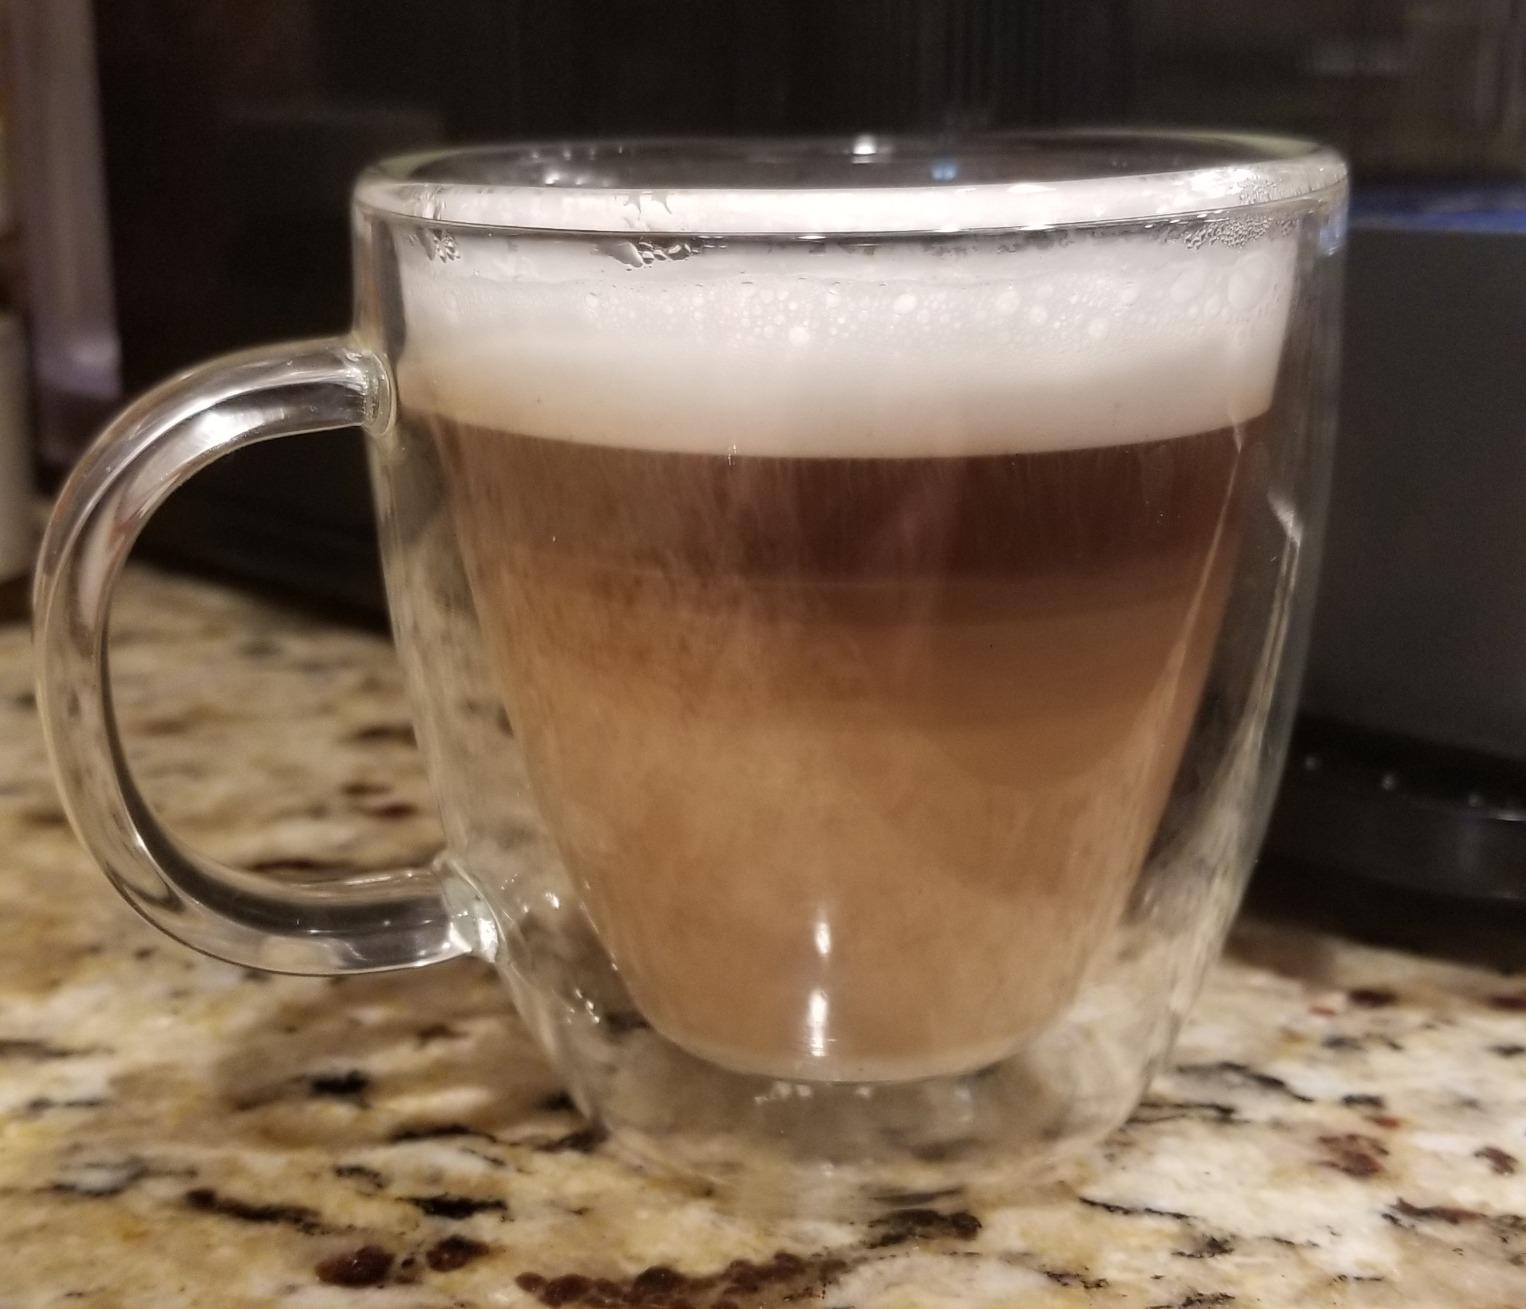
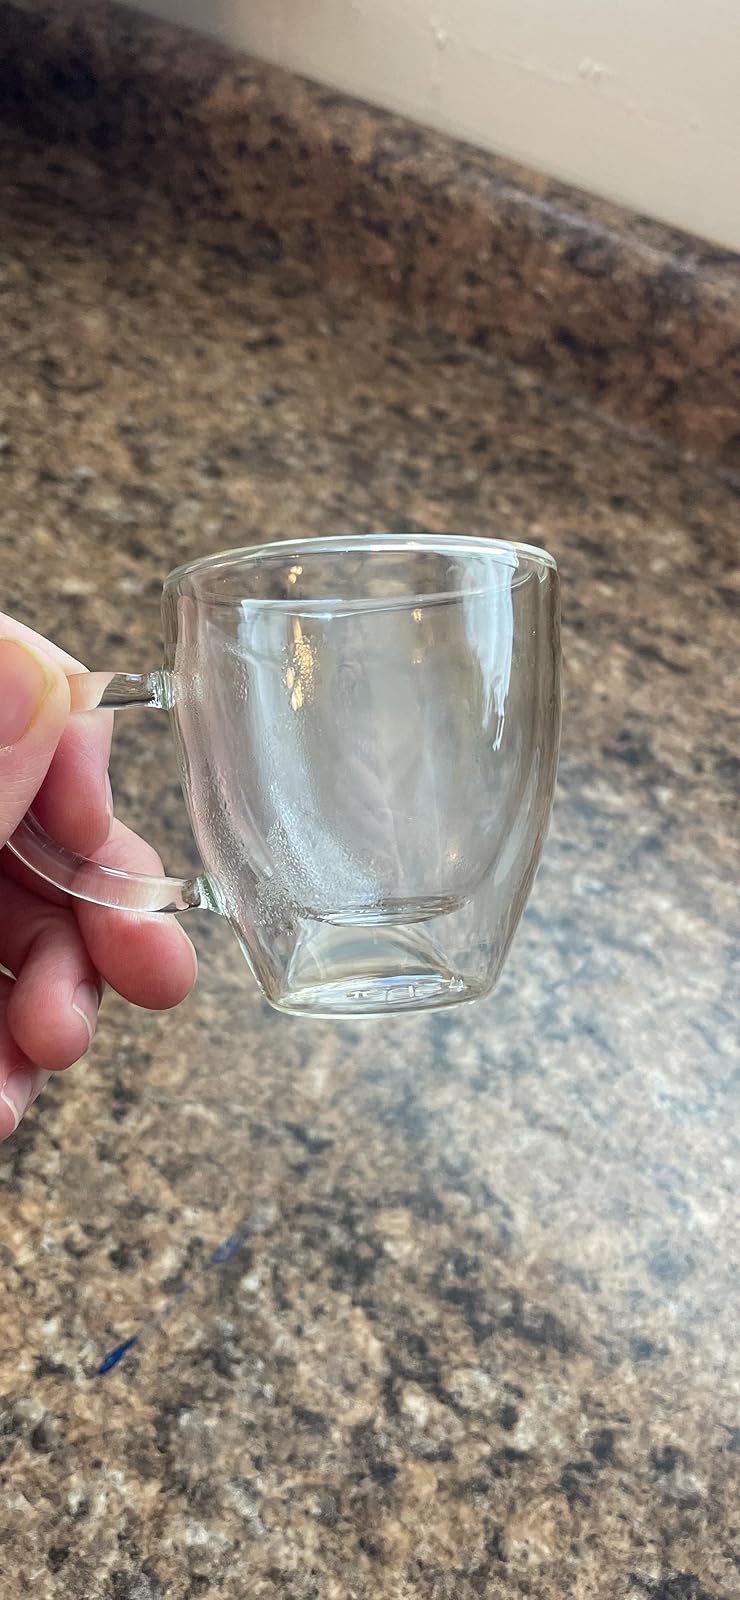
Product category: items_mug
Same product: no